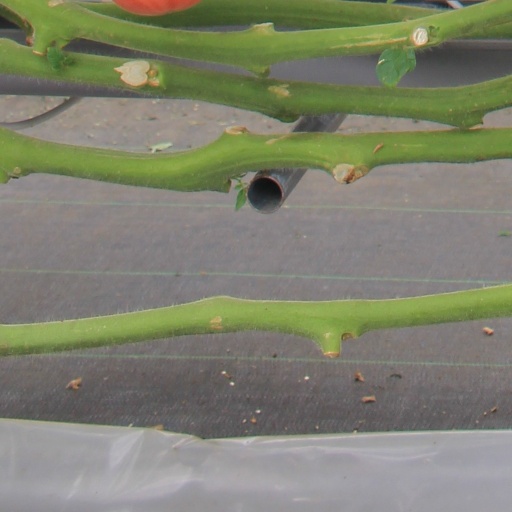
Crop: tomato